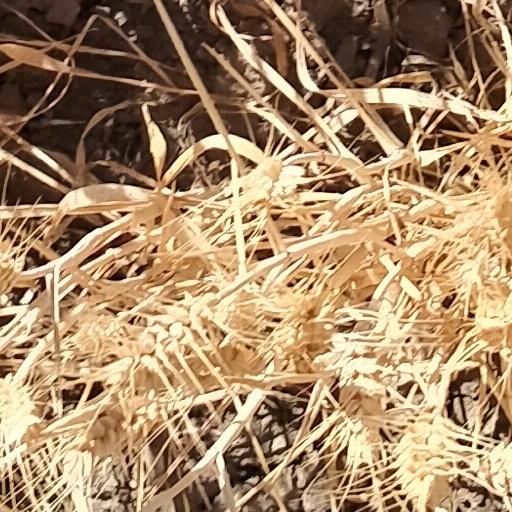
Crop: wheat